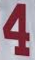
Number: 4